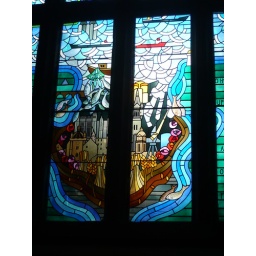
Lower part of the Oil Industry Stained Glass window in Kirk of St. Nicholas.I have added the names of the buildings on the picture.